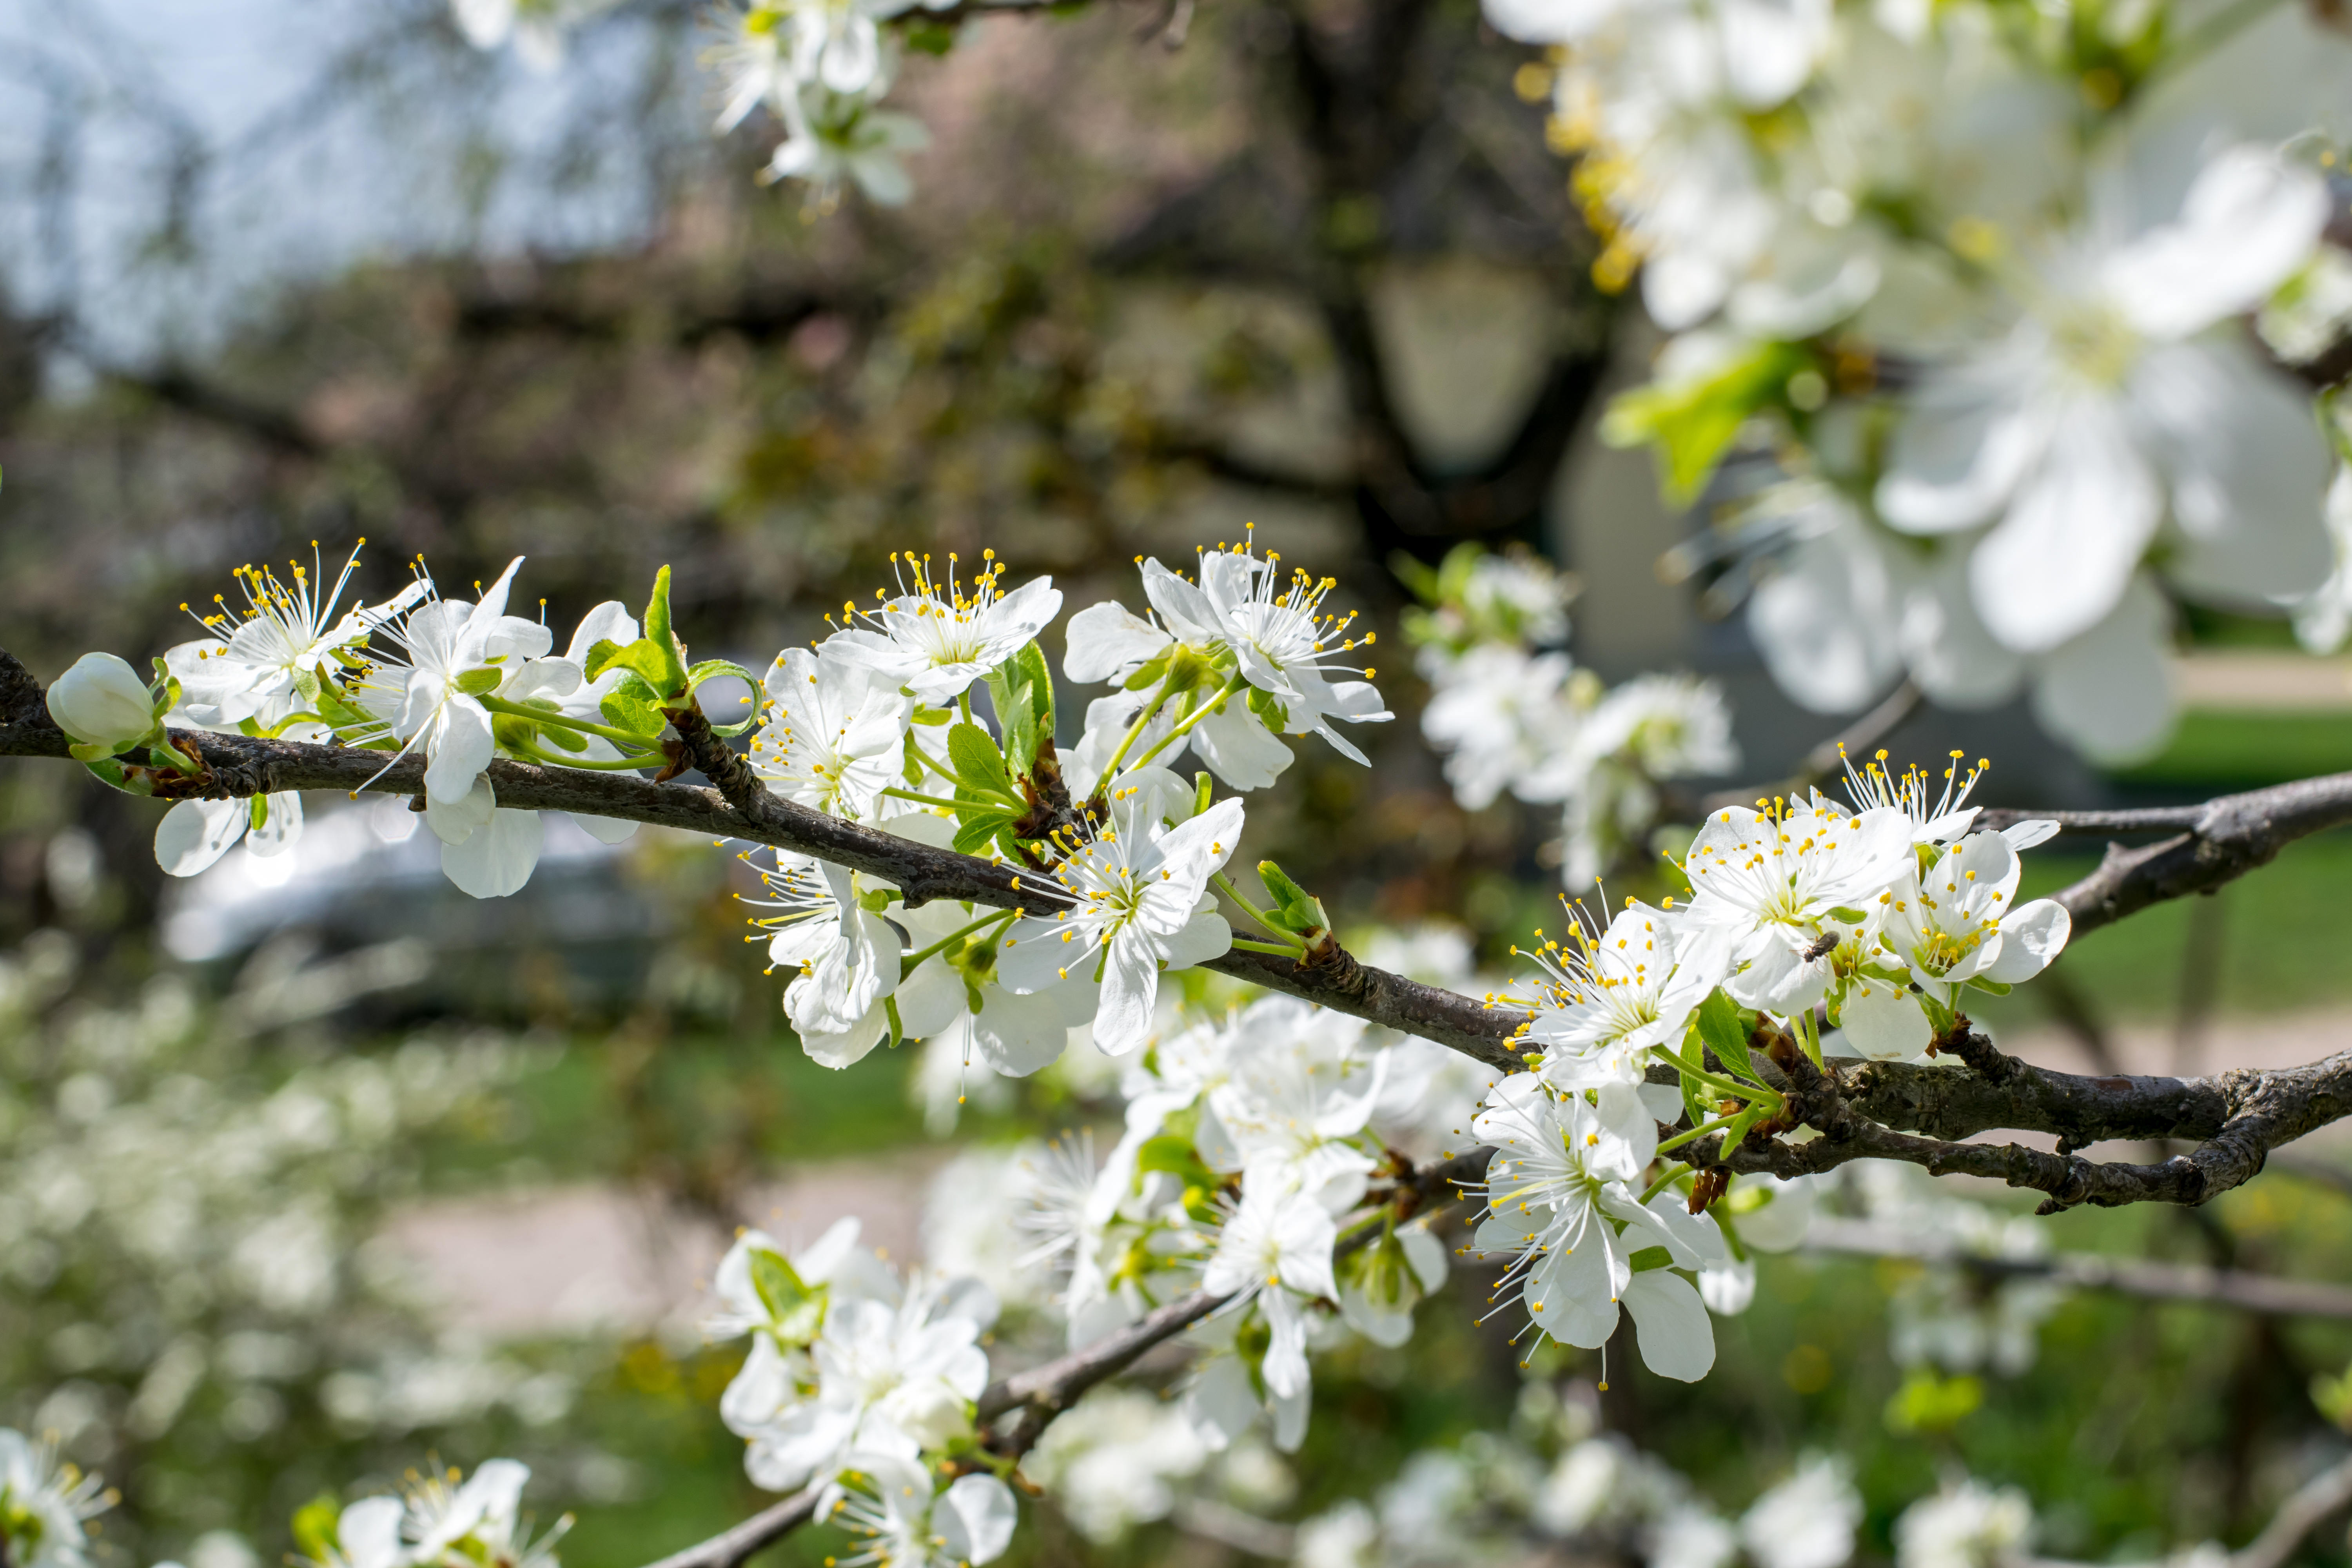
tree, nature, branch, blossom, plant, fruit, flower, food, spring, produce, botany, flora, cherry blossom, flowers, shrub, cherry, plum blossom, prunus spinosa, flowering plant, plum flower, land plant